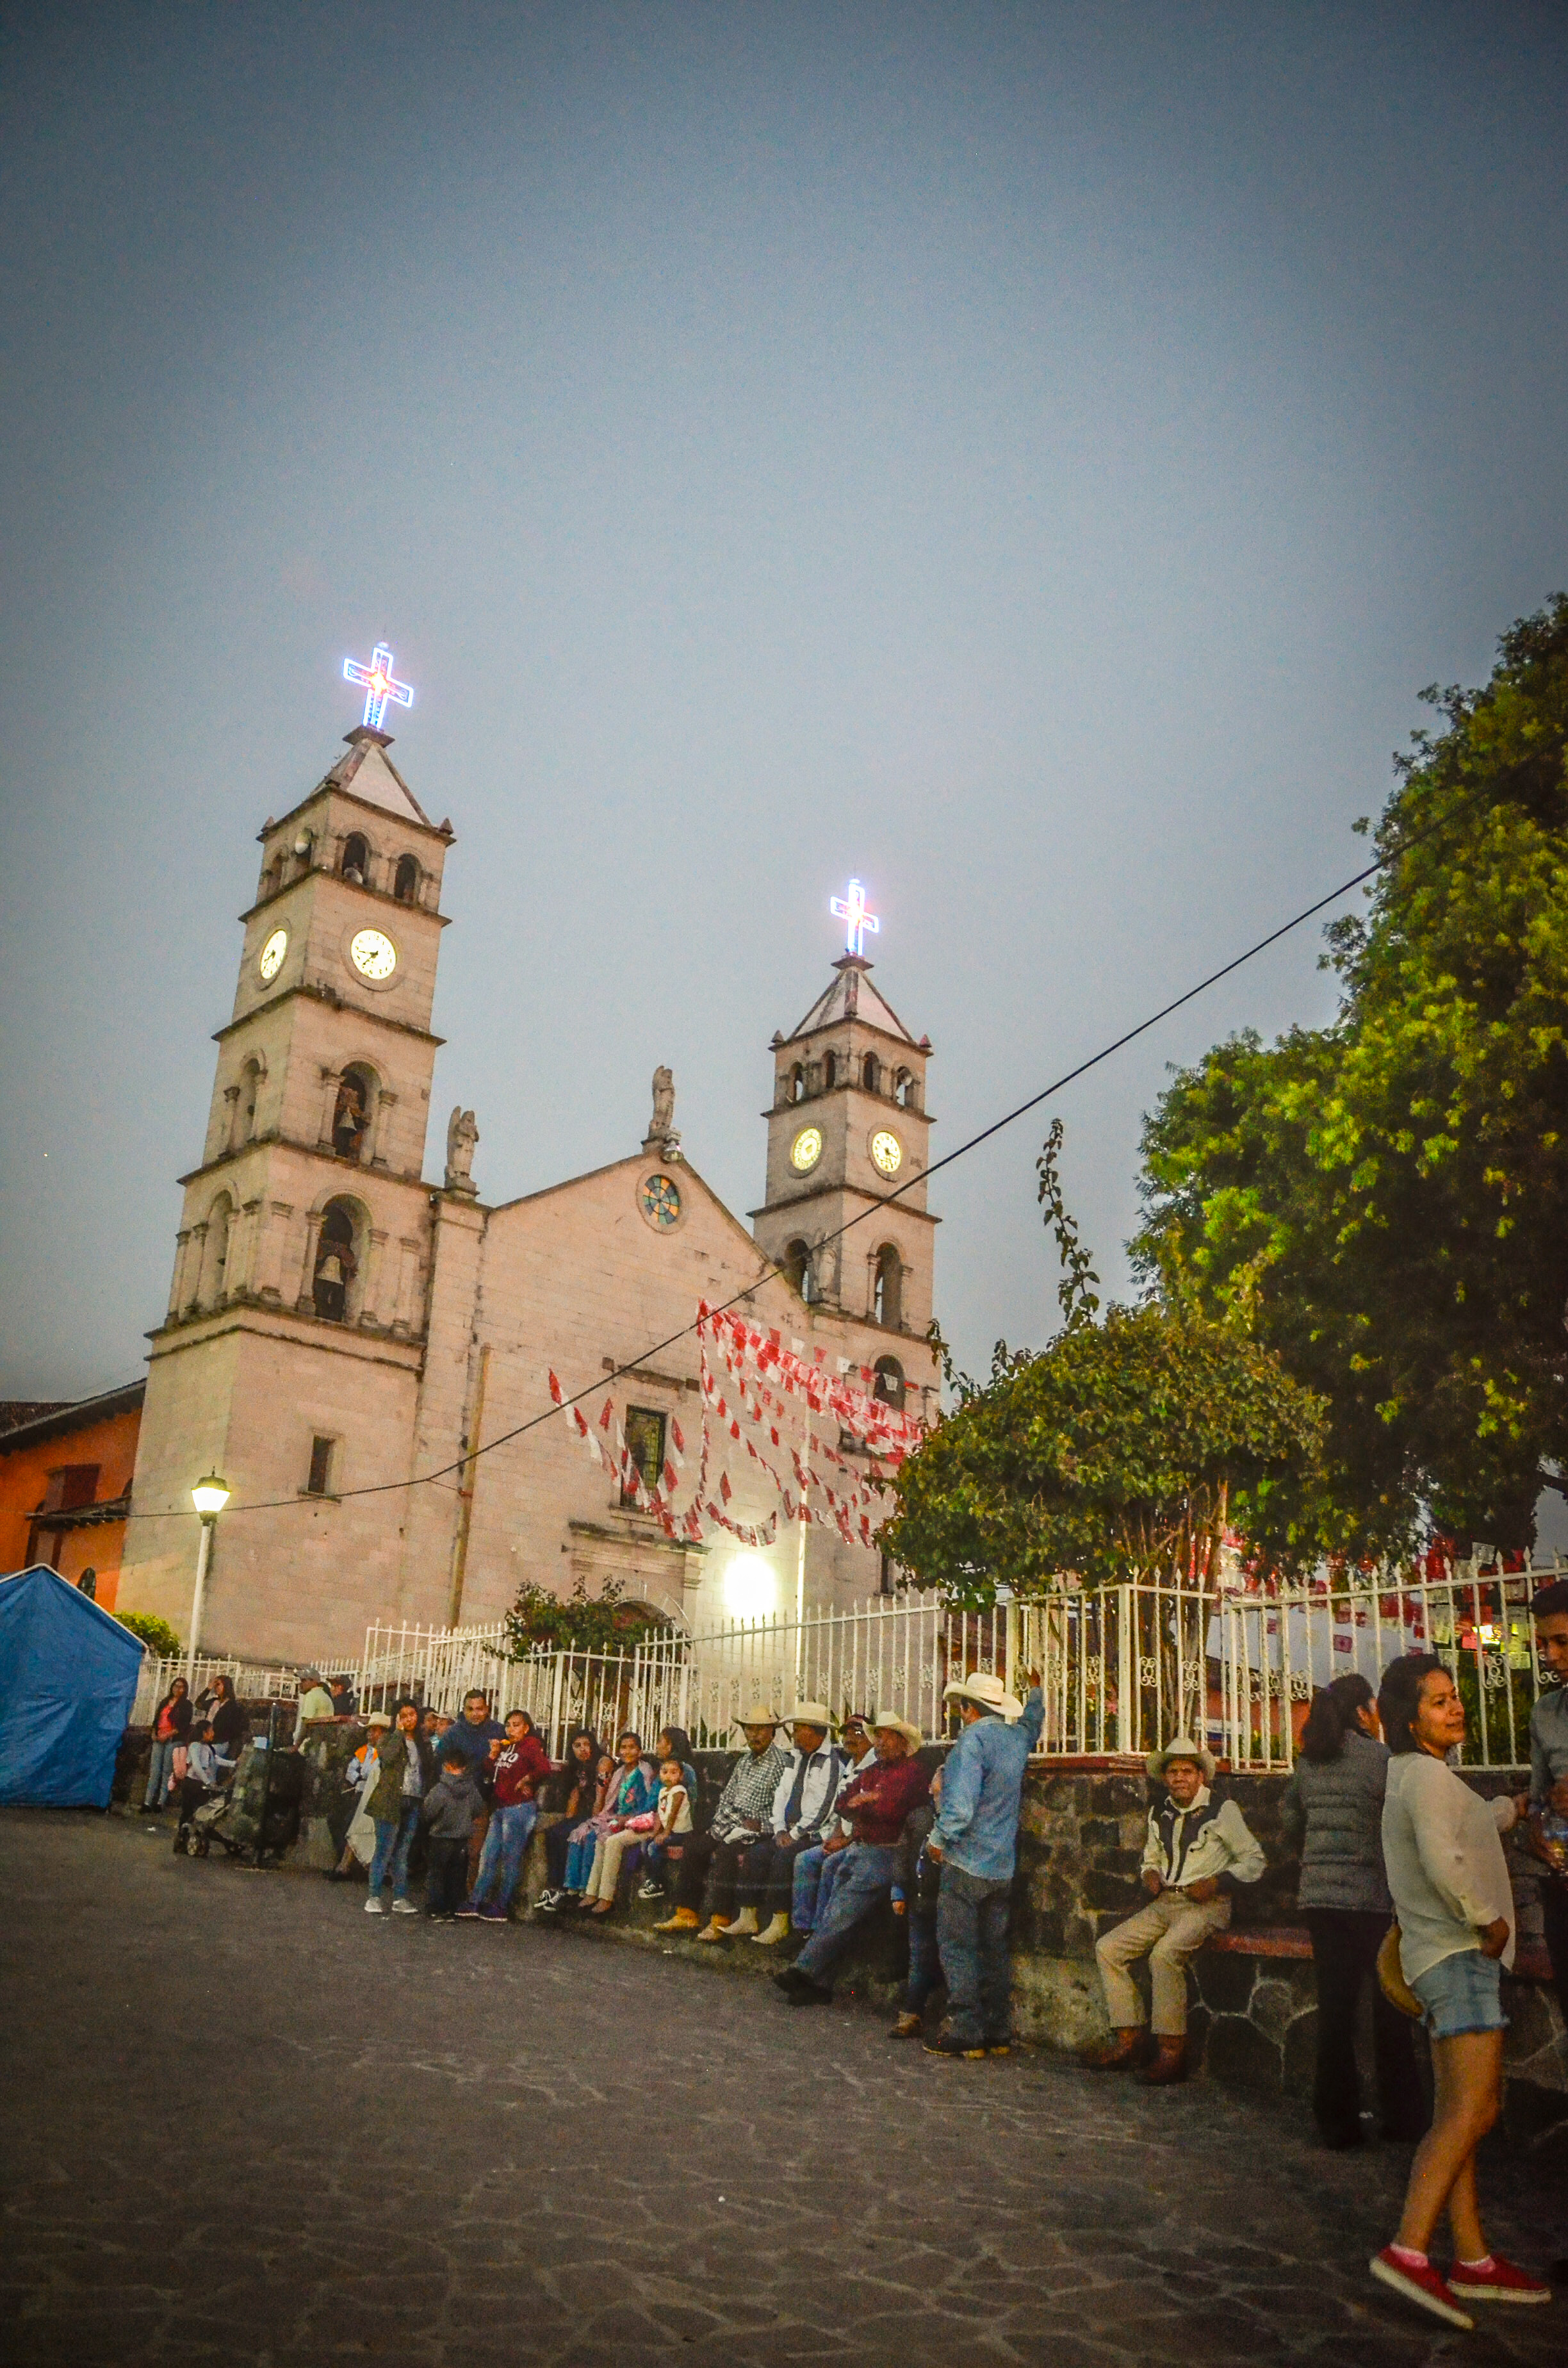
nature, sky, landmark, town, tourist attraction, city, tower, urban area, evening, tourism, building, town square, recreation, tree, steeple, street